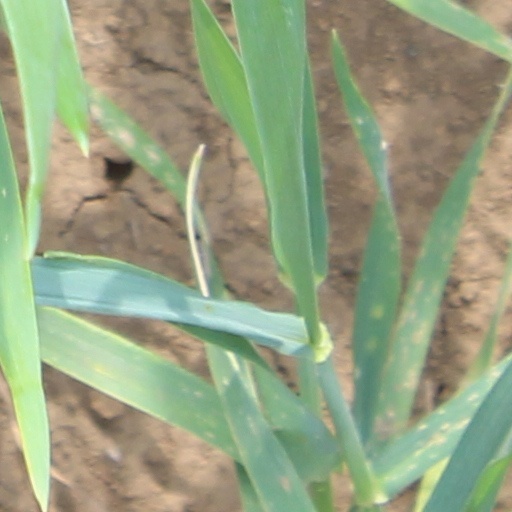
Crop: wheat